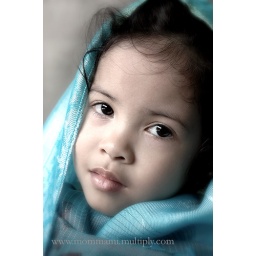
photo taken in our garage with the white car serving as reflector. we didnt have much space